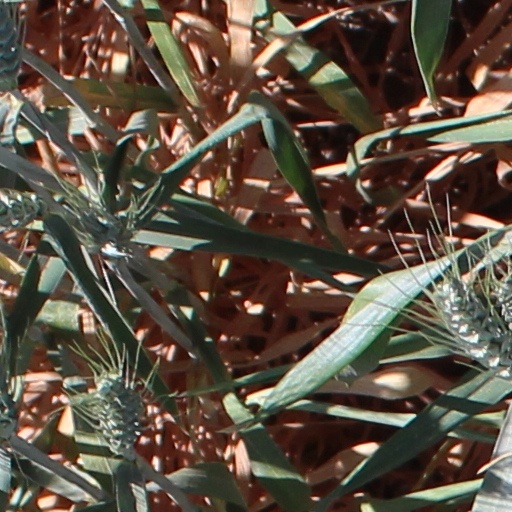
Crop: wheat